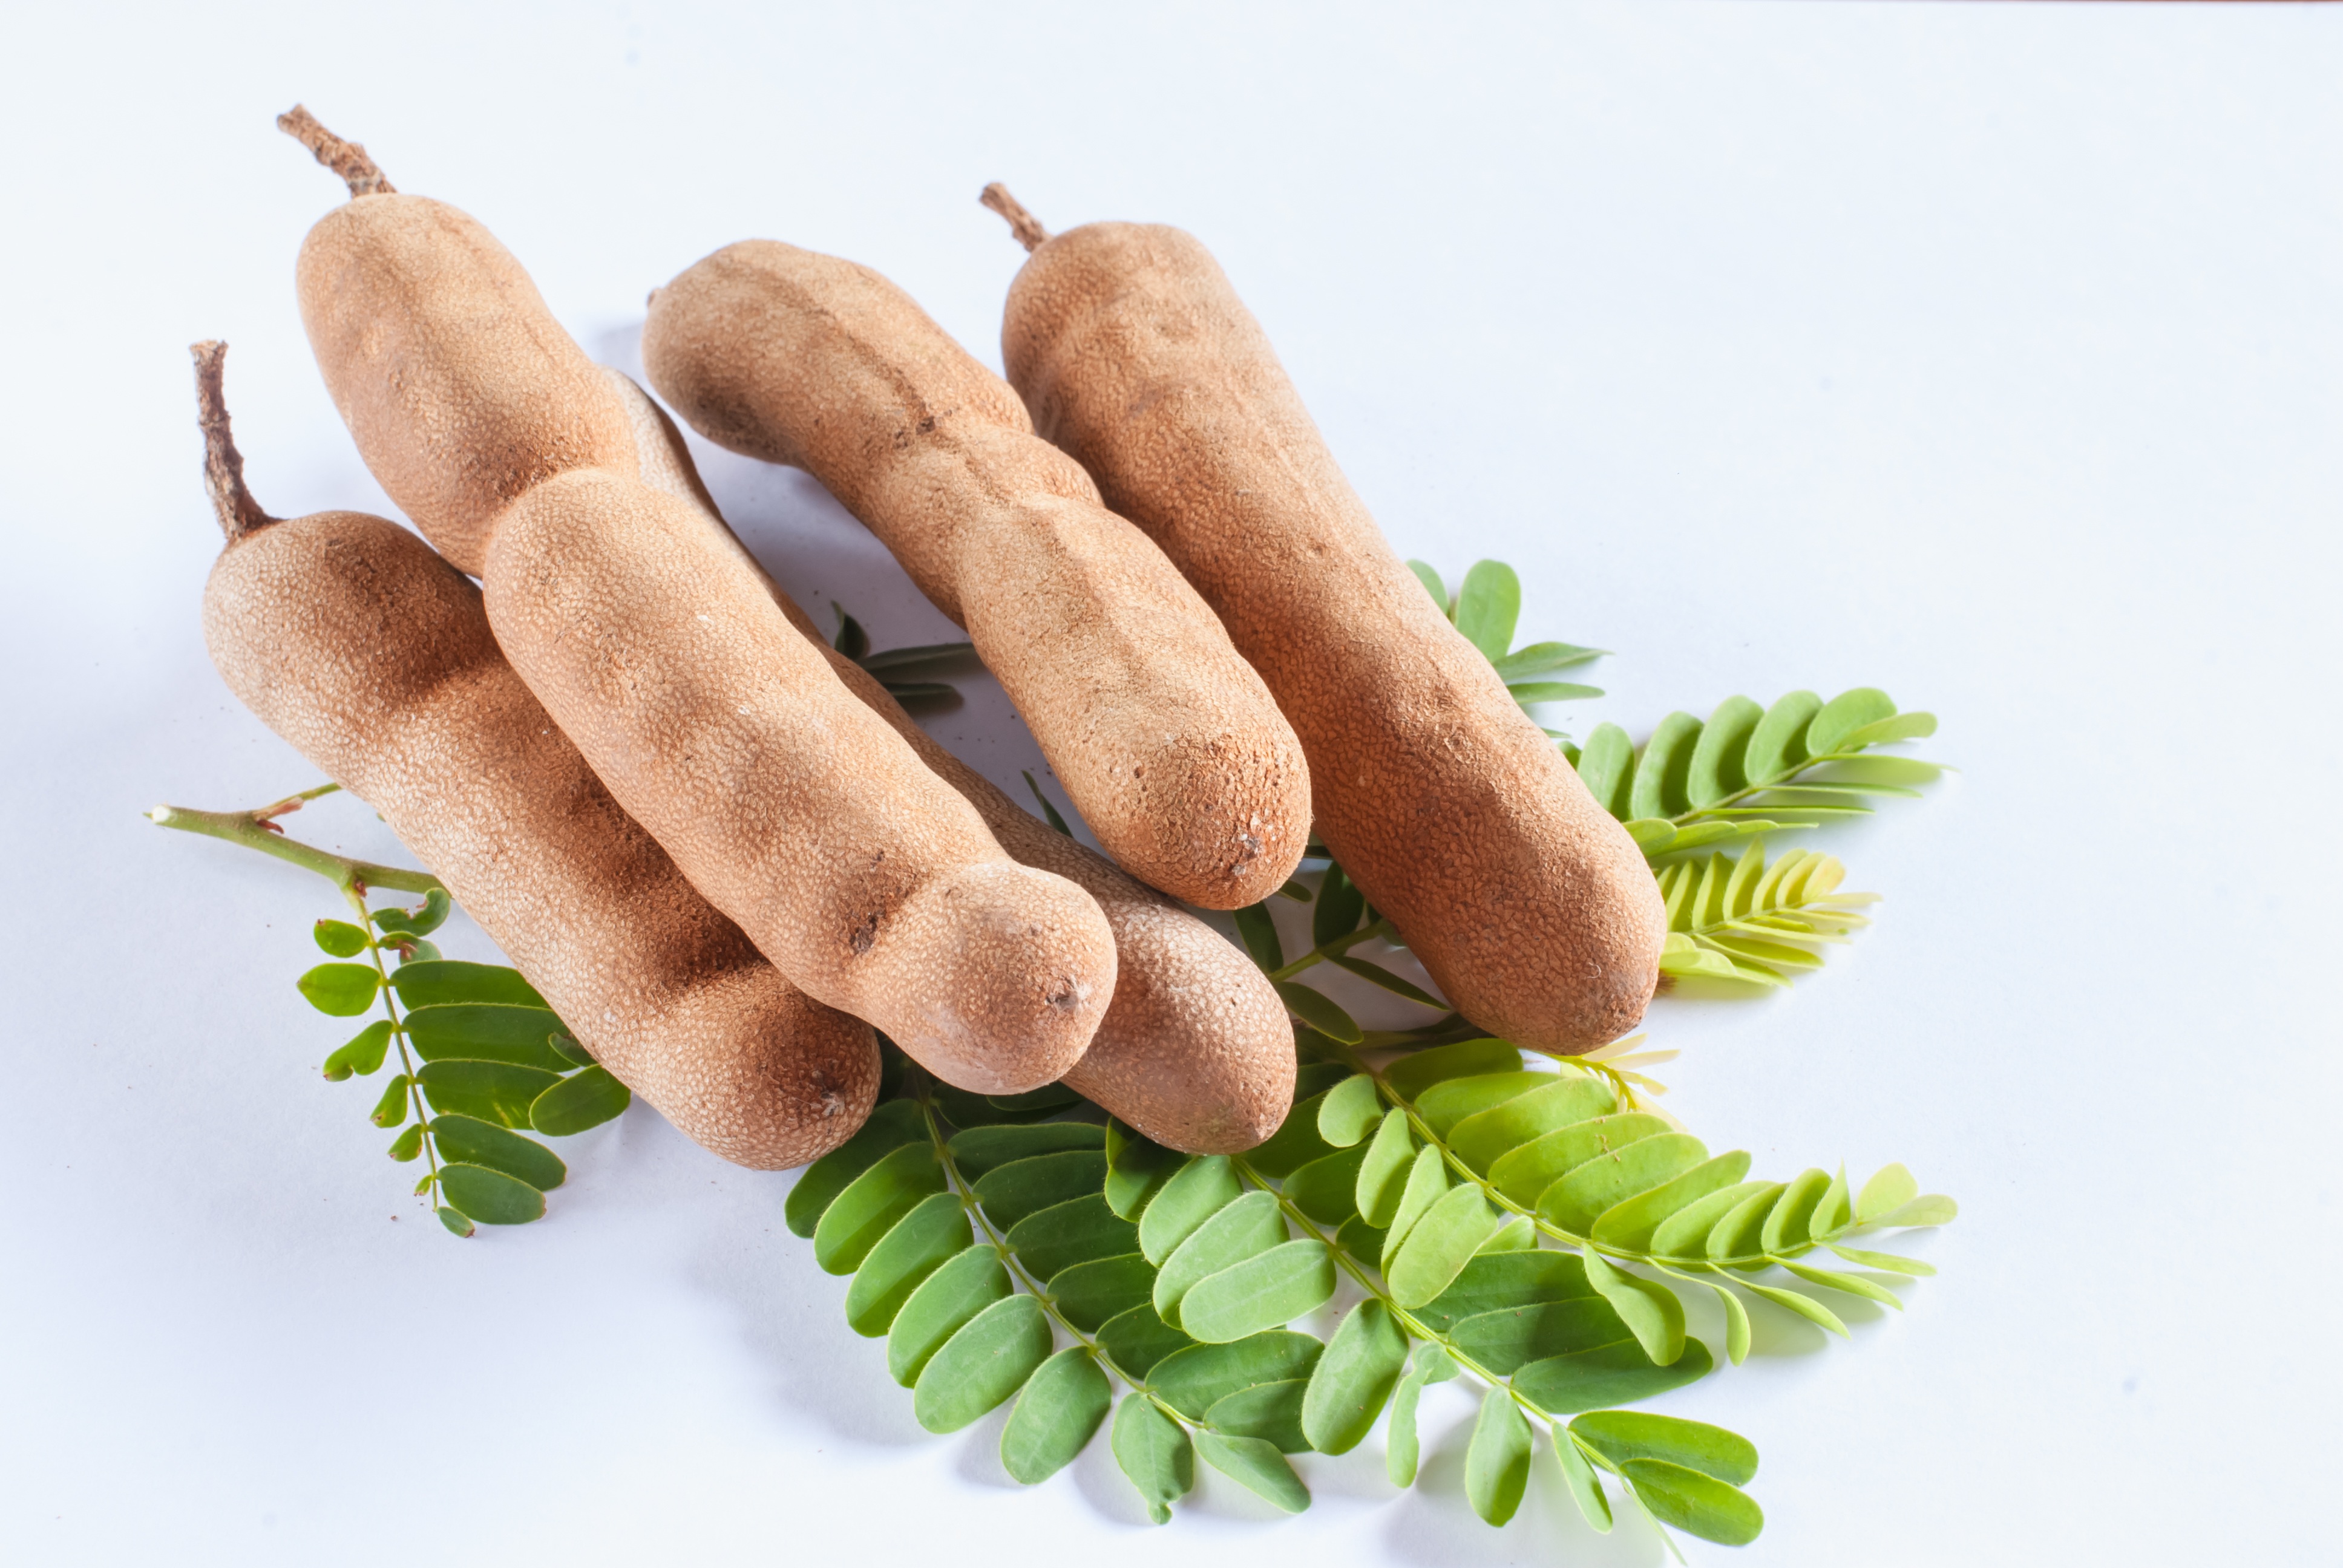
nature, sweet, asian, dish, food, ingredient, produce, tropical, natural, fresh, healthy, meat, freshness, vitamin, fruits, organic, nutritious, tamarind